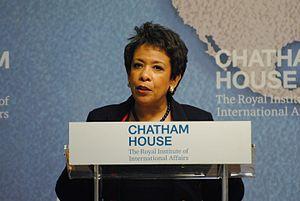
Loretta Lynch, née le 21 mai 1959 à Greensboro, est une magistrate et femme politique américaine, procureur général des États-Unis de 2015 à 2017 durant la présidence de Barack Obama. Elle est membre du Parti démocrate.